Hukou

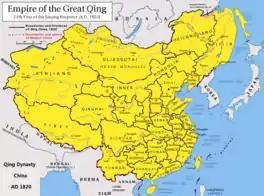
Precursors to the hukou system were used during the Qing dynasty to monitor individuals and raise funds for war.

The first formal codification of the hukou system arose at the end of the Qing dynasty (1644–1912) with the 1911 Huji Law. Although movement was nominally free under this statute, registration of individuals with the government was required, and it was used by the government to pursue communist forces and as a basis for taxation for the funding of wars. The law also expanded upon the baojia system, and was intended to establish a sense of stability.